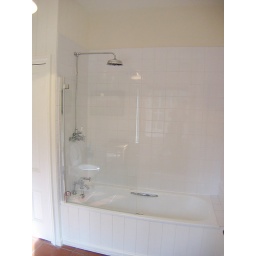
New bathroom now has an over bath shower with screen.